Pavel Gayev

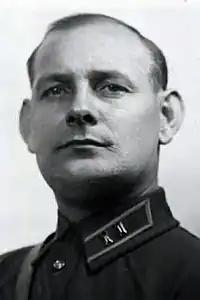
Official photo of Red Army major Pavel Gayev (1936)

In August 1936 he was selected to serve in the Red Army Intelligence Directorate system and in 1937 he joined the office of the Red Army Military attaché in Warsaw, Poland. Gayev was fluent in Polish and German languages.